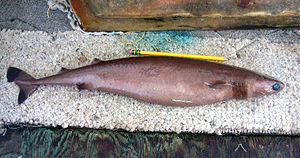
Cigarhaj
Isistius brasiliensis er en art blandt Squaliformes-ordenen, der lever i den pelagiske zone. Den er især observeret i Stillehavet omkring Japan mod nord og Australien mod syd, men den har sit habitat inden for tropiske områder over hele verden og forekommer oftere tæt på øer. Den kaldes populært for cigarhaj for sit lille, runde, brune udseende.